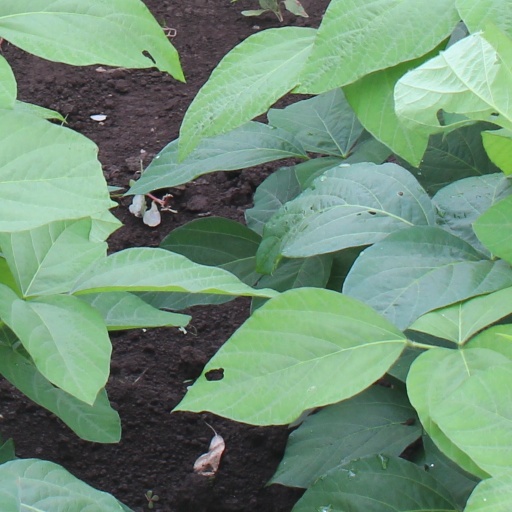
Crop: soybean